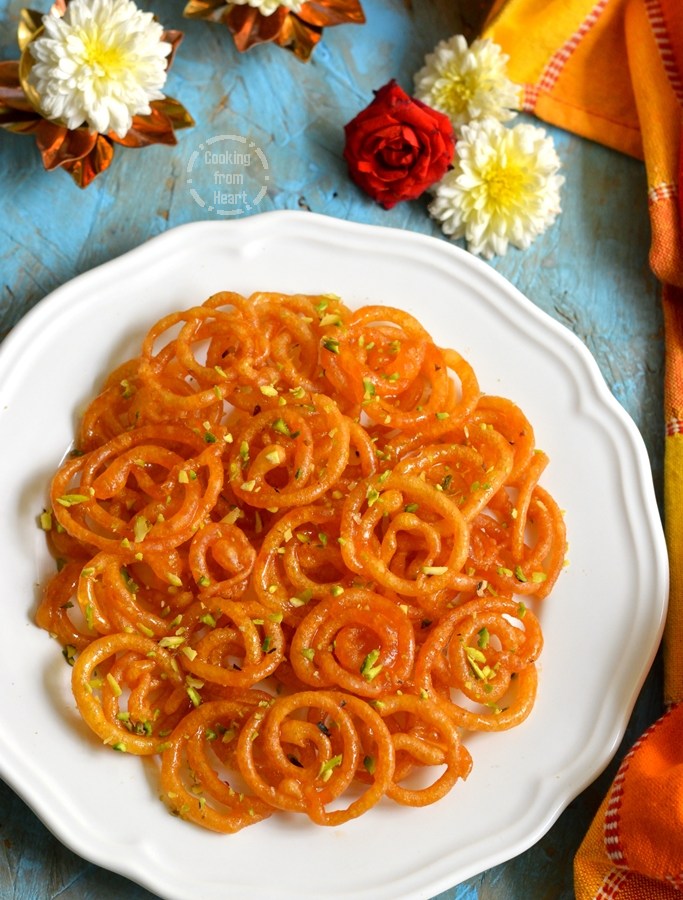
Dish: jalebi